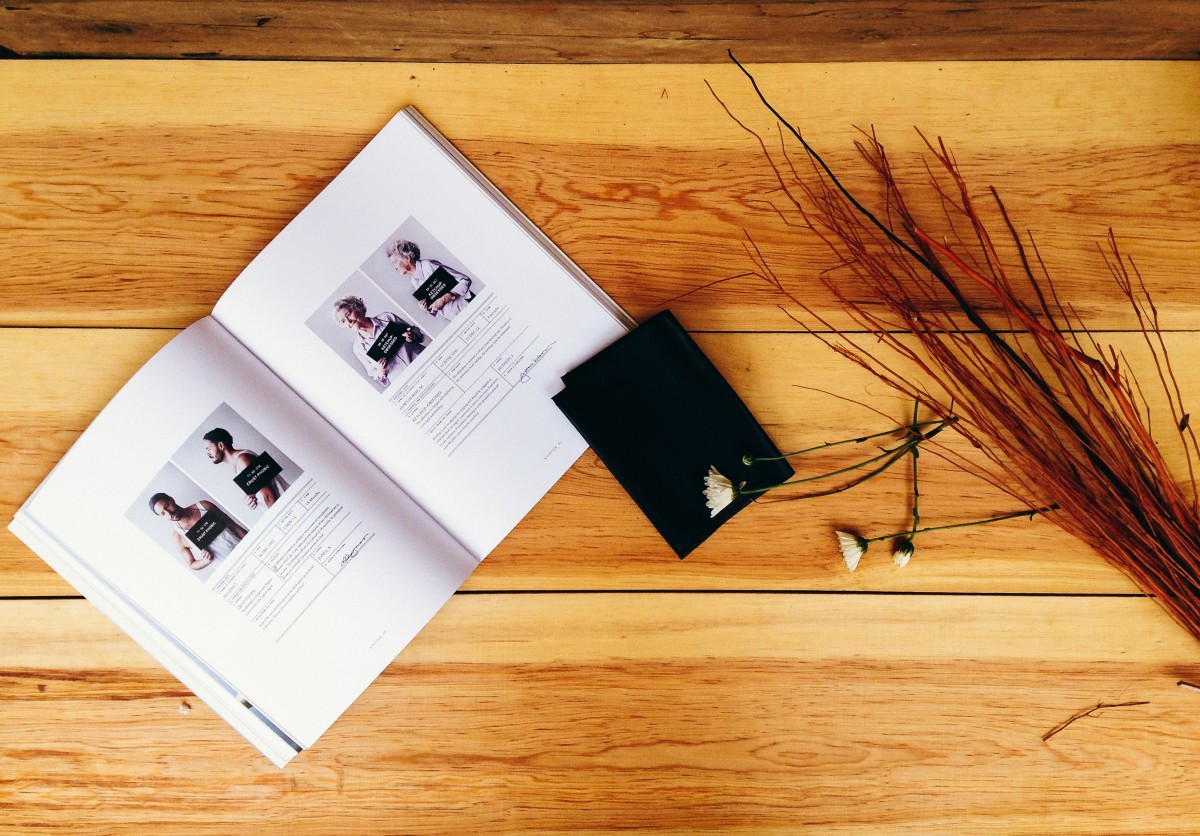
Tags: writing, table, book, wood, magazine, symbol, brand, art, illustration